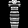
Label: Dress